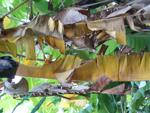
Label: xamthomonas